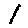
Label: 1